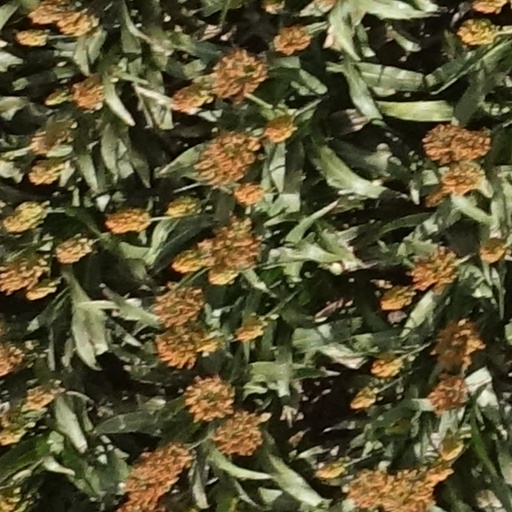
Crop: sorghum